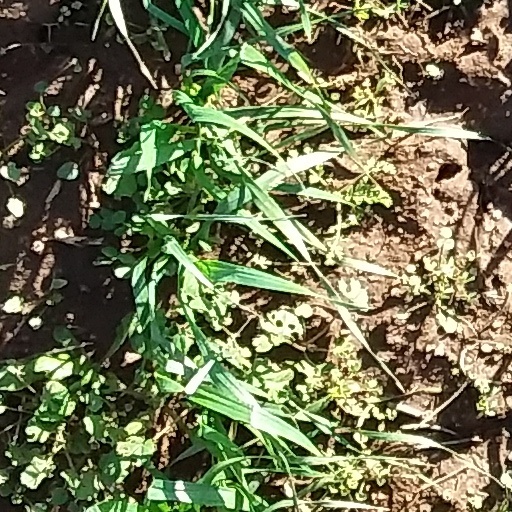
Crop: wheat